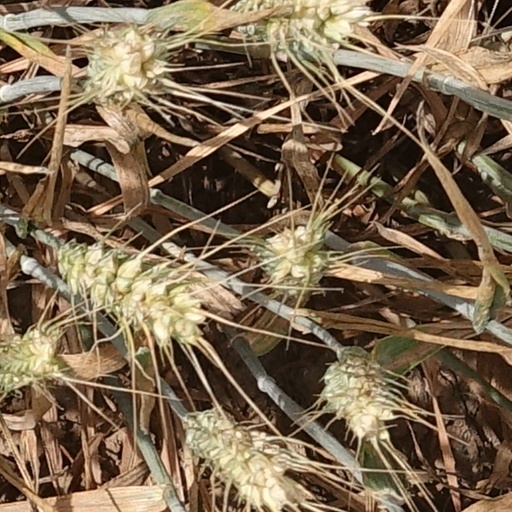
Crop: wheat